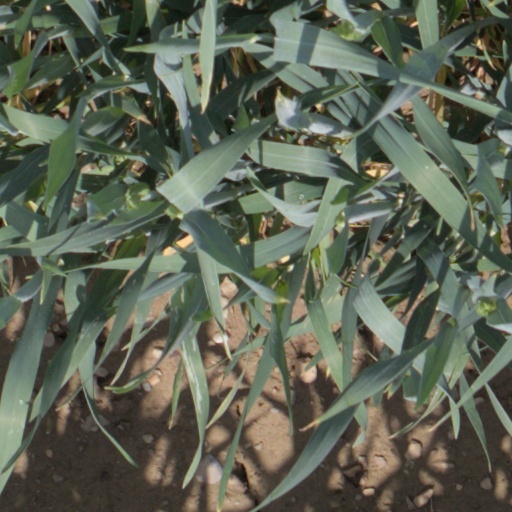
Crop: wheat